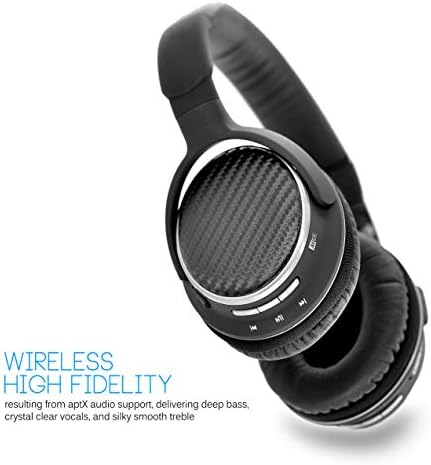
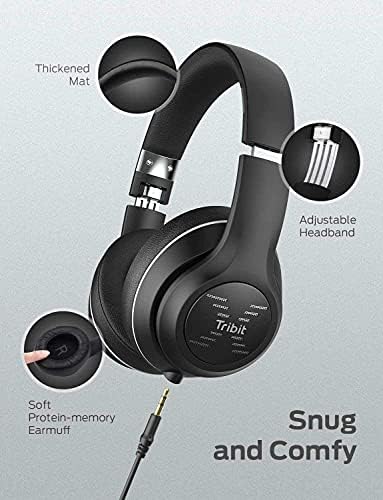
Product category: headphones
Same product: no